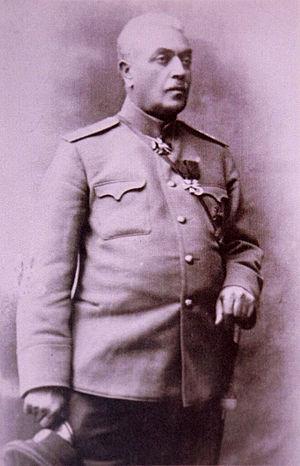
Tovmas Nazarbekian aussi connu comme le général Nazarbekov, né à Tbilissi le 4 avril 1855 et mort de même le 19 février 1931, a été un général pour l'Empire russe, puis gouverneur de l'Administration de l'Arménie occidentale et enfin commandant en chef de l'armée arménienne.
La bataille de Sardarapat est une bataille de la campagne du Caucase lors de la Première Guerre mondiale livrée près de la ville de Sardarapat du 24 mai au 26 mai 1918. Sardarapat n'étant qu'à quarante kilomètres d'Erevan, la bataille n'est pas seulement vue comme arrêtant la progression de l'envahisseur turc mais surtout comme ayant empêché l'anéantissement de la nation arménienne.